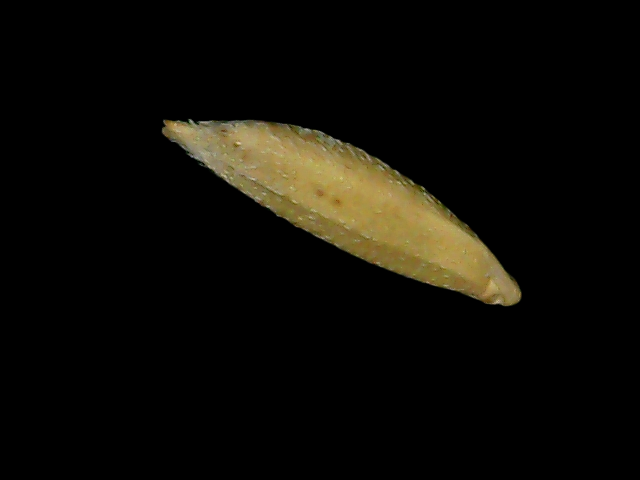
Rice variety: Bd49